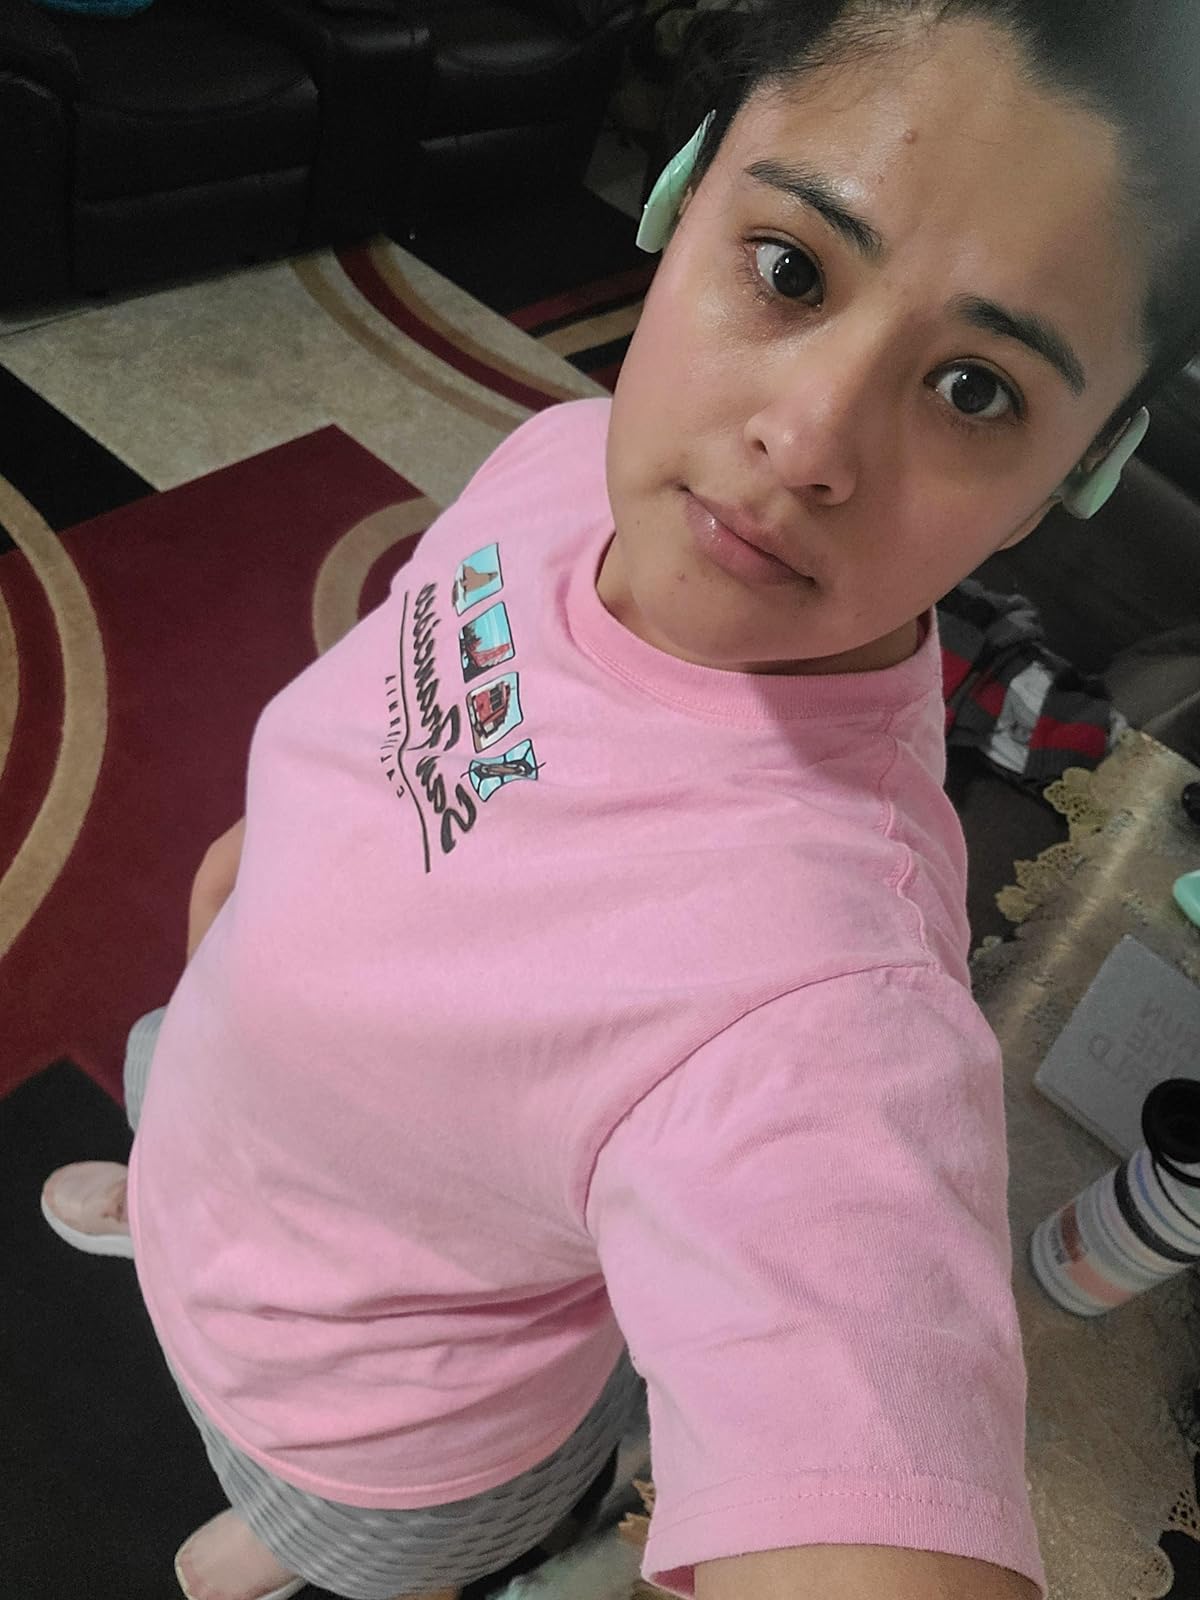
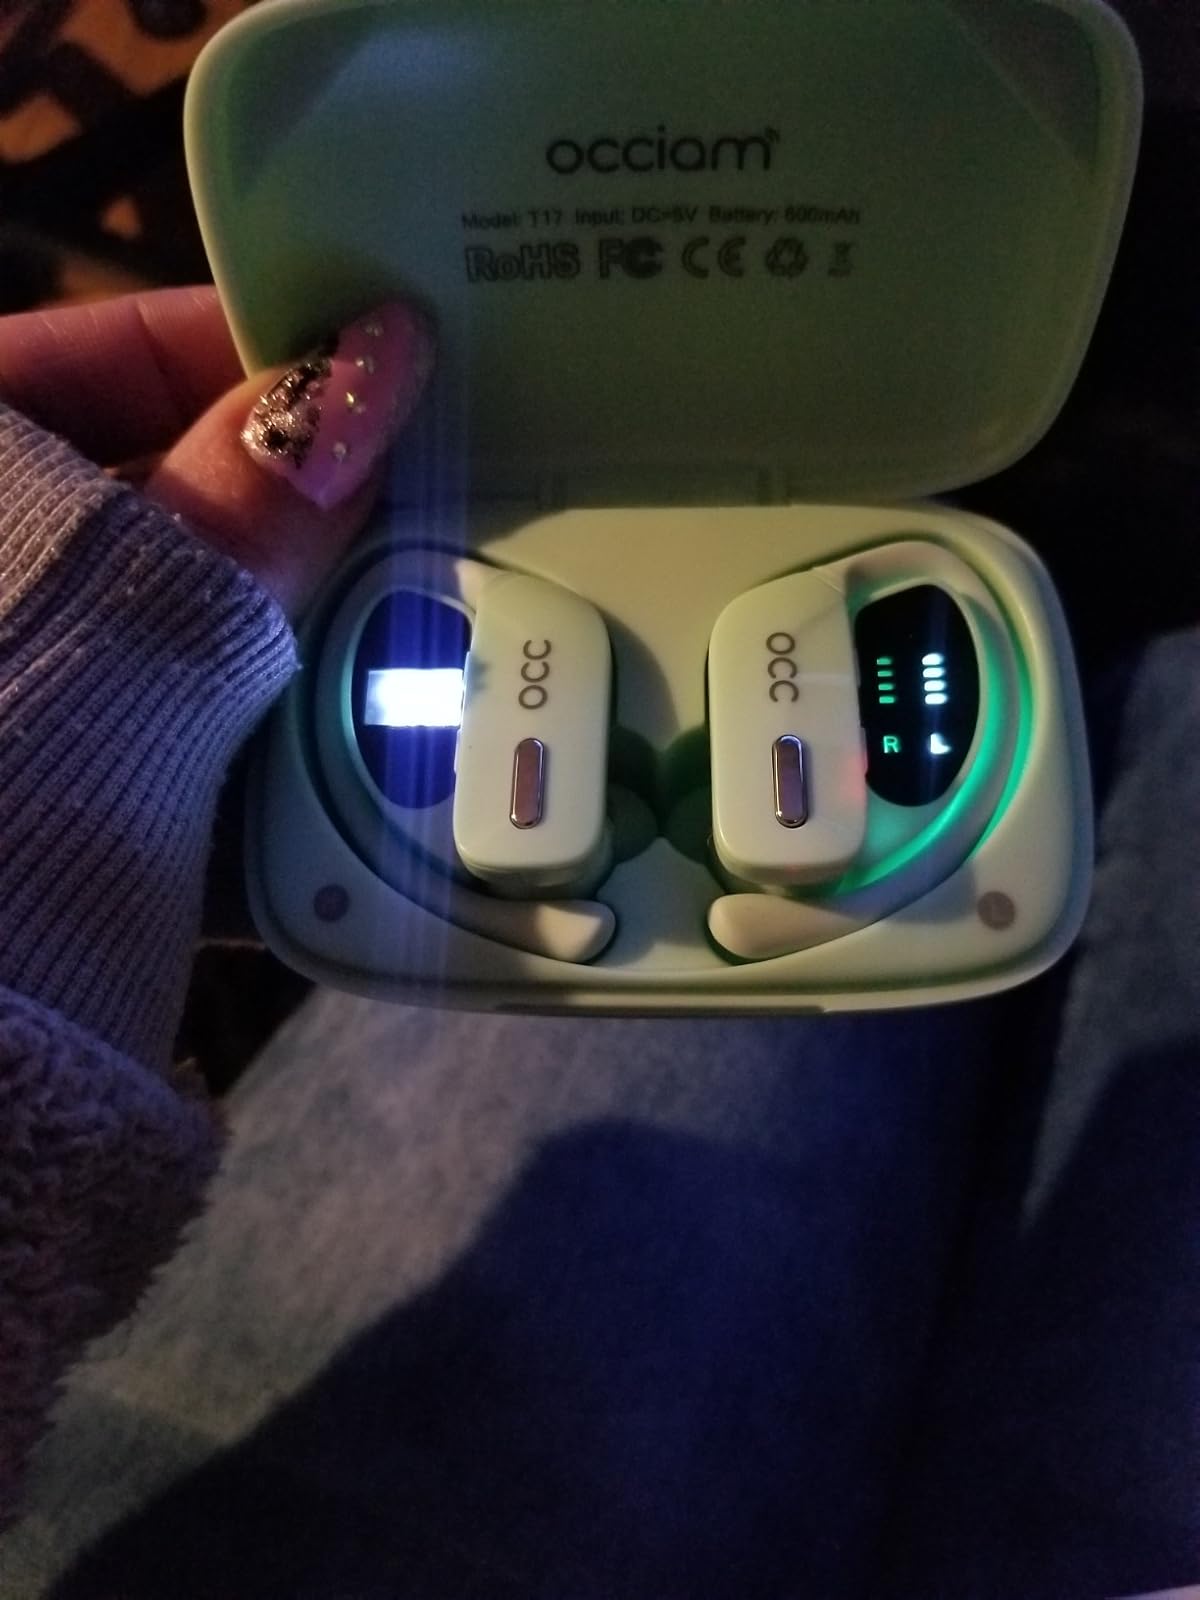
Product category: earbuds
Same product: yes